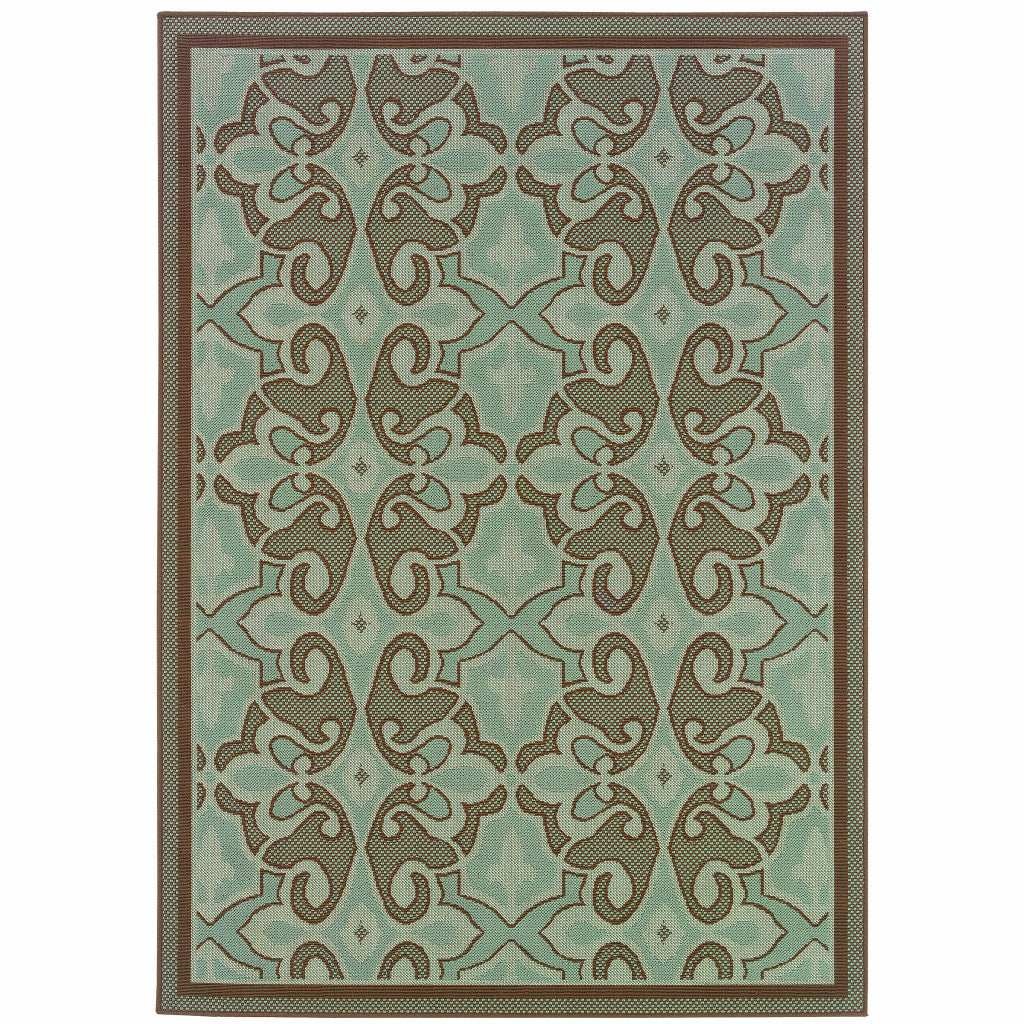
9' X 13' Blue Oriental Stain Resistant Indoor Outdoor Area Rug
Add some artistry to your room with this 9-foot x 13-foot blue oriental stain resistant indoor outdoor area rug. This rectangle shaped rug features a oriental design in blue to give it visual interest. A classic shape marries with good looking design for your space Ideal for spaces with kids and pets, this rug is stain resistant to help repel stains and spilled liquids. Place this area rug against a hardwood or tile floor and it will enliven your living space with style and sophistication. 0.16-inch H x 101.97-inch W x 155.91-inch D
Brand: HomeRoots
Category: Home & Garden > Decor > Rugs